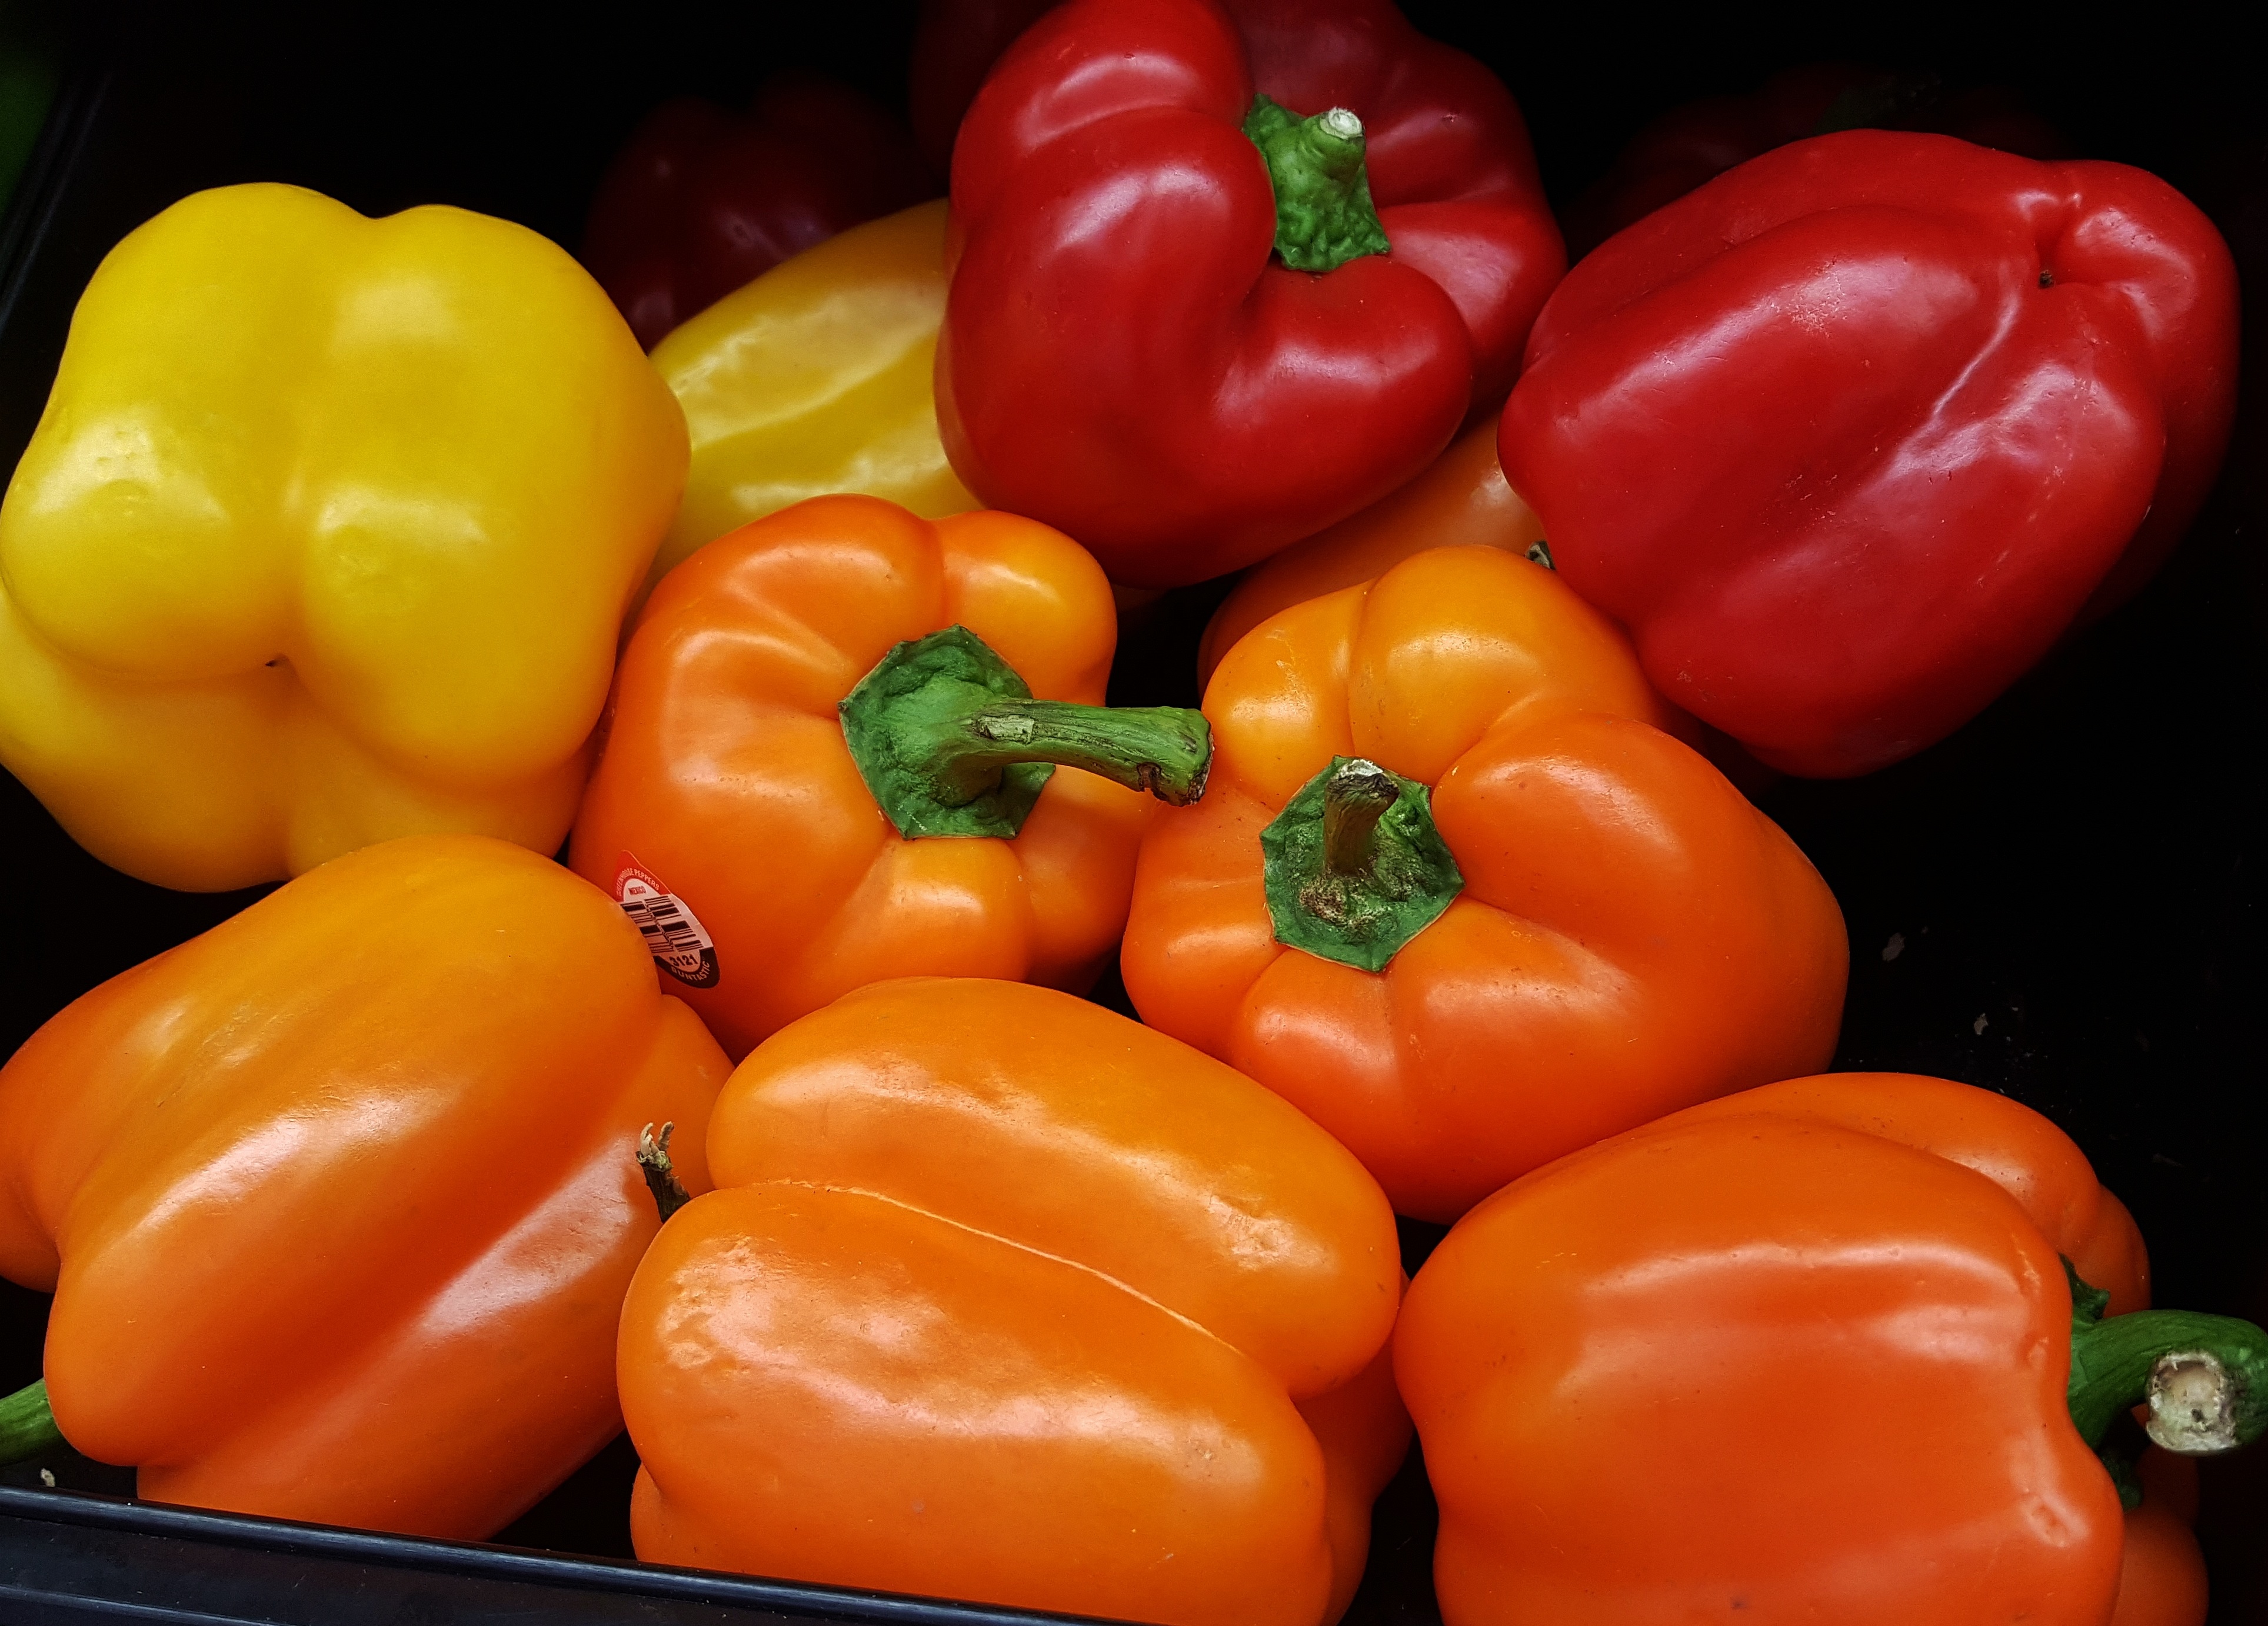
plant, fruit, food, produce, vegetable, fresh, market, healthy, grocery, vegetables, peppers, bell pepper, vegan, vegetarian, healthy food, paprika, capsicum, organic, greens, flowering plant, bell peppers, chili pepper, yellow pepper, red bell peppers, green bell peppers, orange bell peppers, land plant, peperoncini, bell peppers and chili peppers, pimiento, italian sweet pepper, red bell pepper, habanero chili